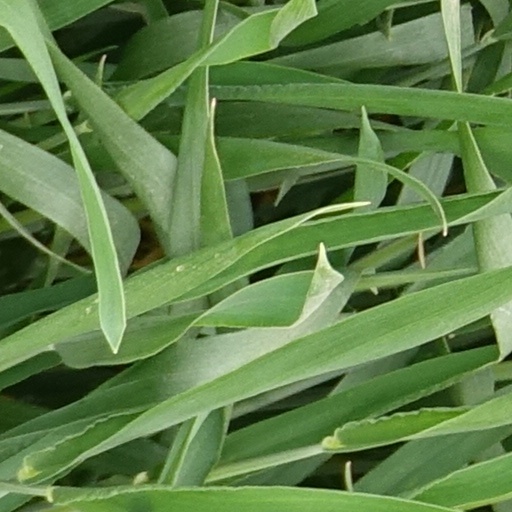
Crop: wheat